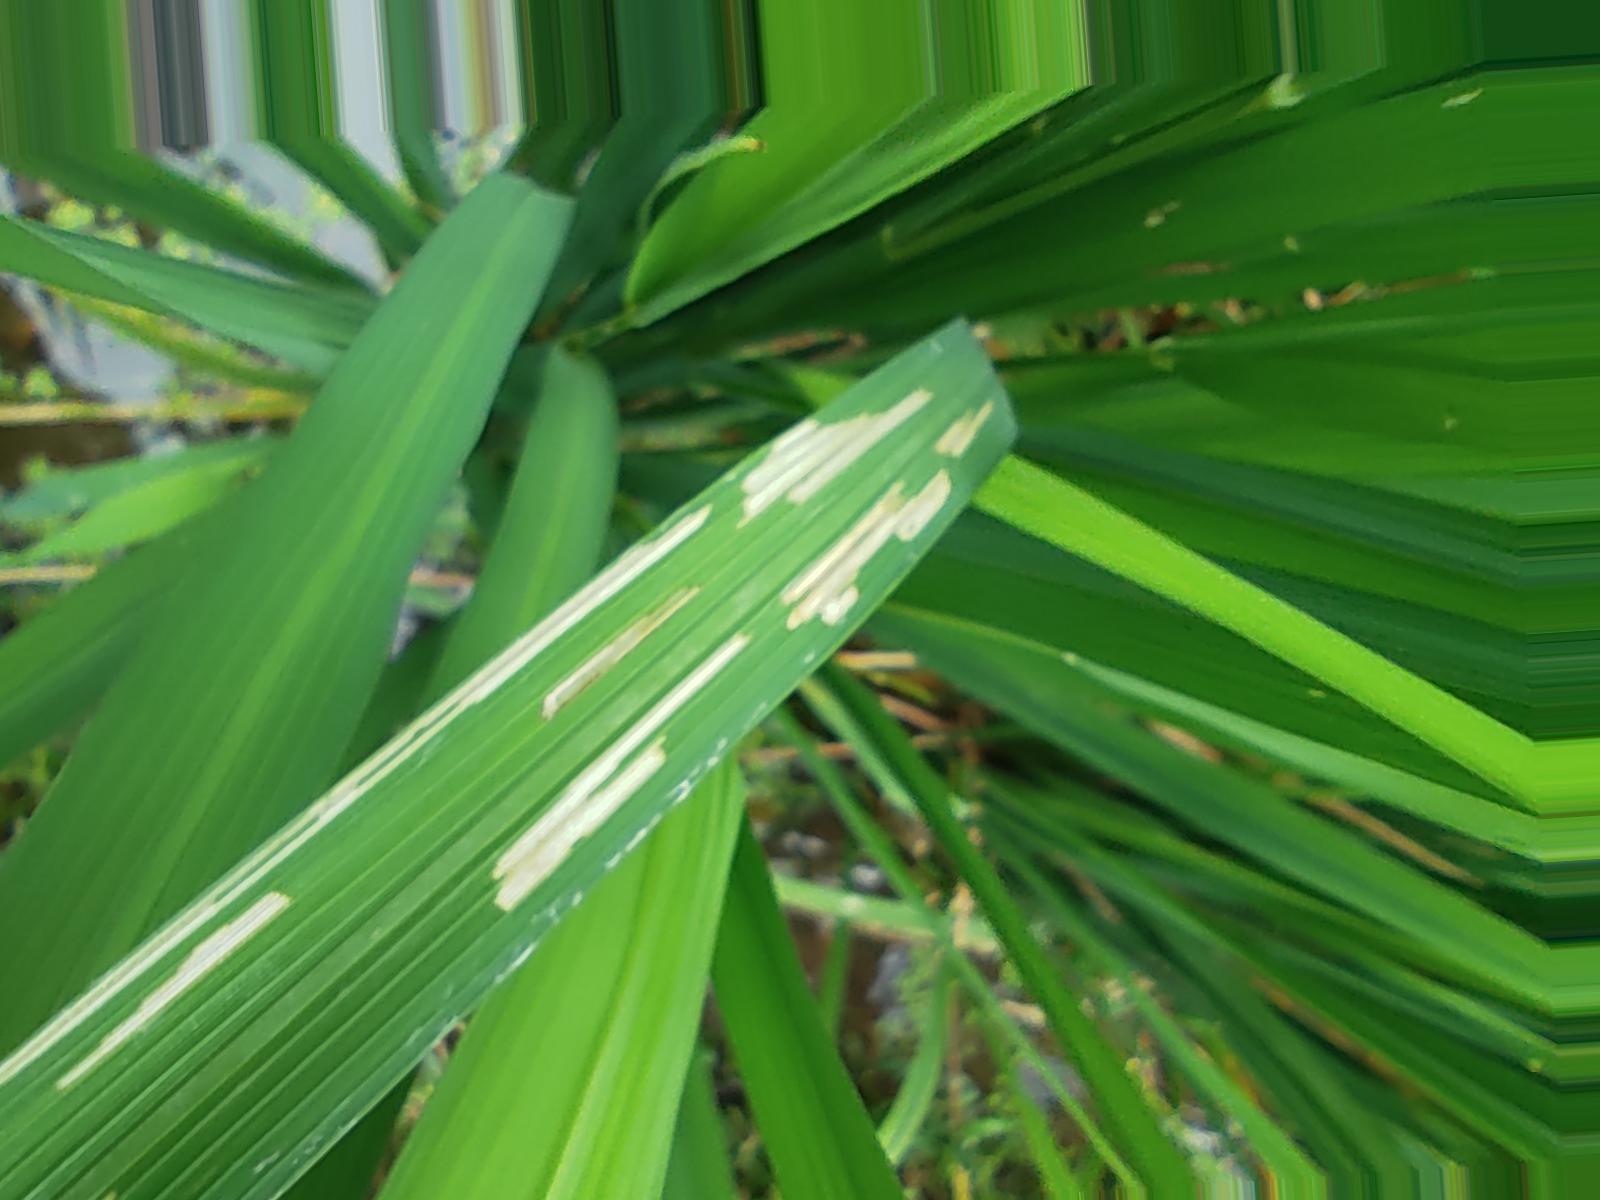
Nhãn: Sâu gai ( Hispa )